Answer in natural language. How many Windows are visible in the scene? Choose between the following options: 0, 1, 4, 2 or 3
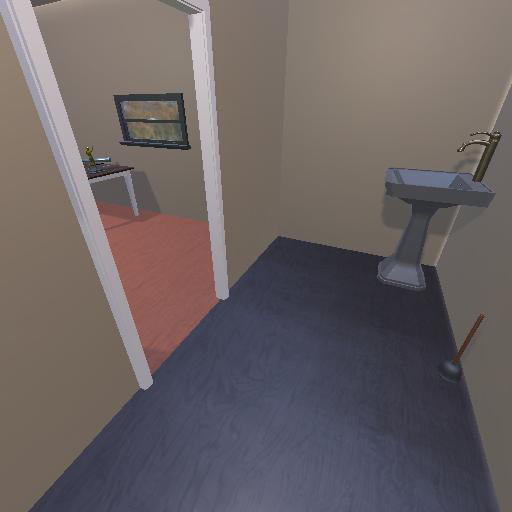
<answer>1</answer>